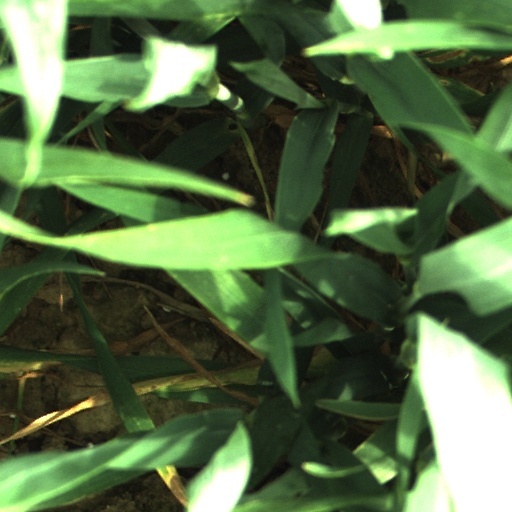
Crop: wheat